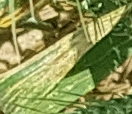
Label: Wheat___Yellow_Rust